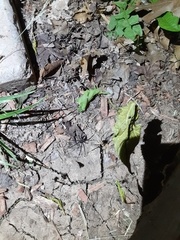
Species: Lactrodectus_hesperus